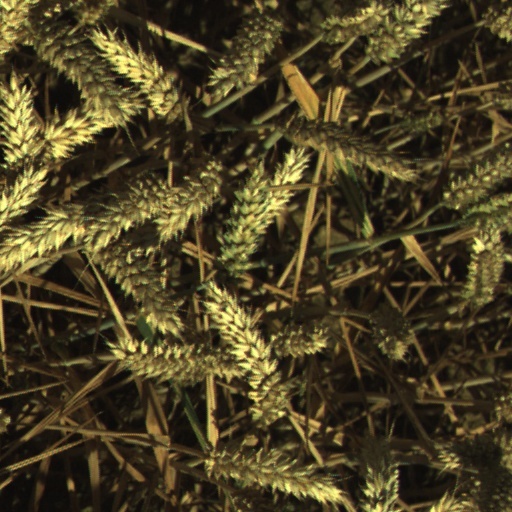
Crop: wheat